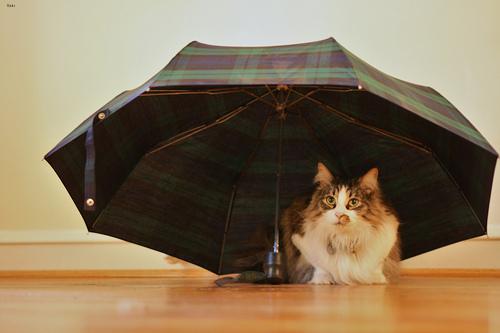
Breed: Maine Coon